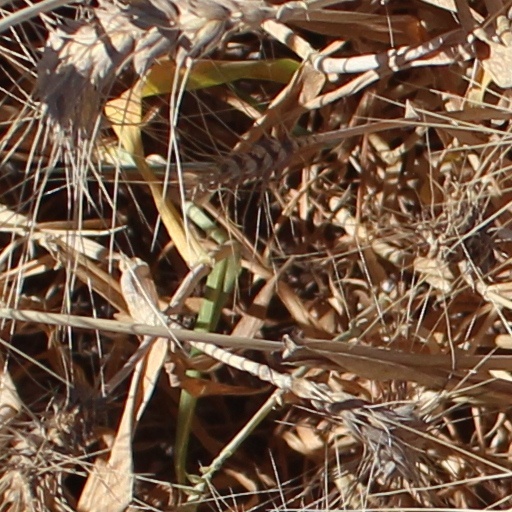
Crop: wheat